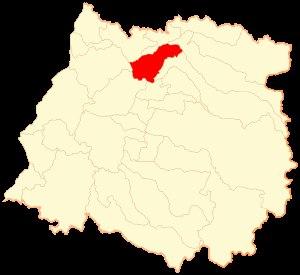
Sagrada Família est une commune du Chili faisant partie de la province de Curicó elle-même rattachée à la région du Maule.